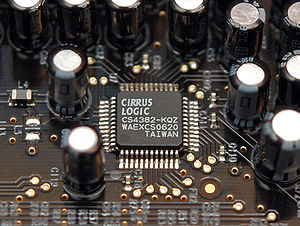
Digital-til-analog-konverter
8-kanals digital-til-analog konverter, Cirrus Logic CS4382, der benyttes i et lydkort.
En digital-til-analog-konverter, DA-konverter eller DAC, er et hybrid kredsløb, som tager imod et binært tal, og omsætter det til et analogt signal. Den bruges som delkredsløb i større elektroniske kredsløb, hvor et digitalt system skal kunne generere en analog elektrisk spænding eller strøm.